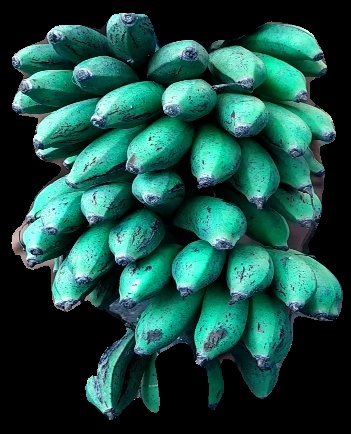
Variety: rasbale
Grade: grade3